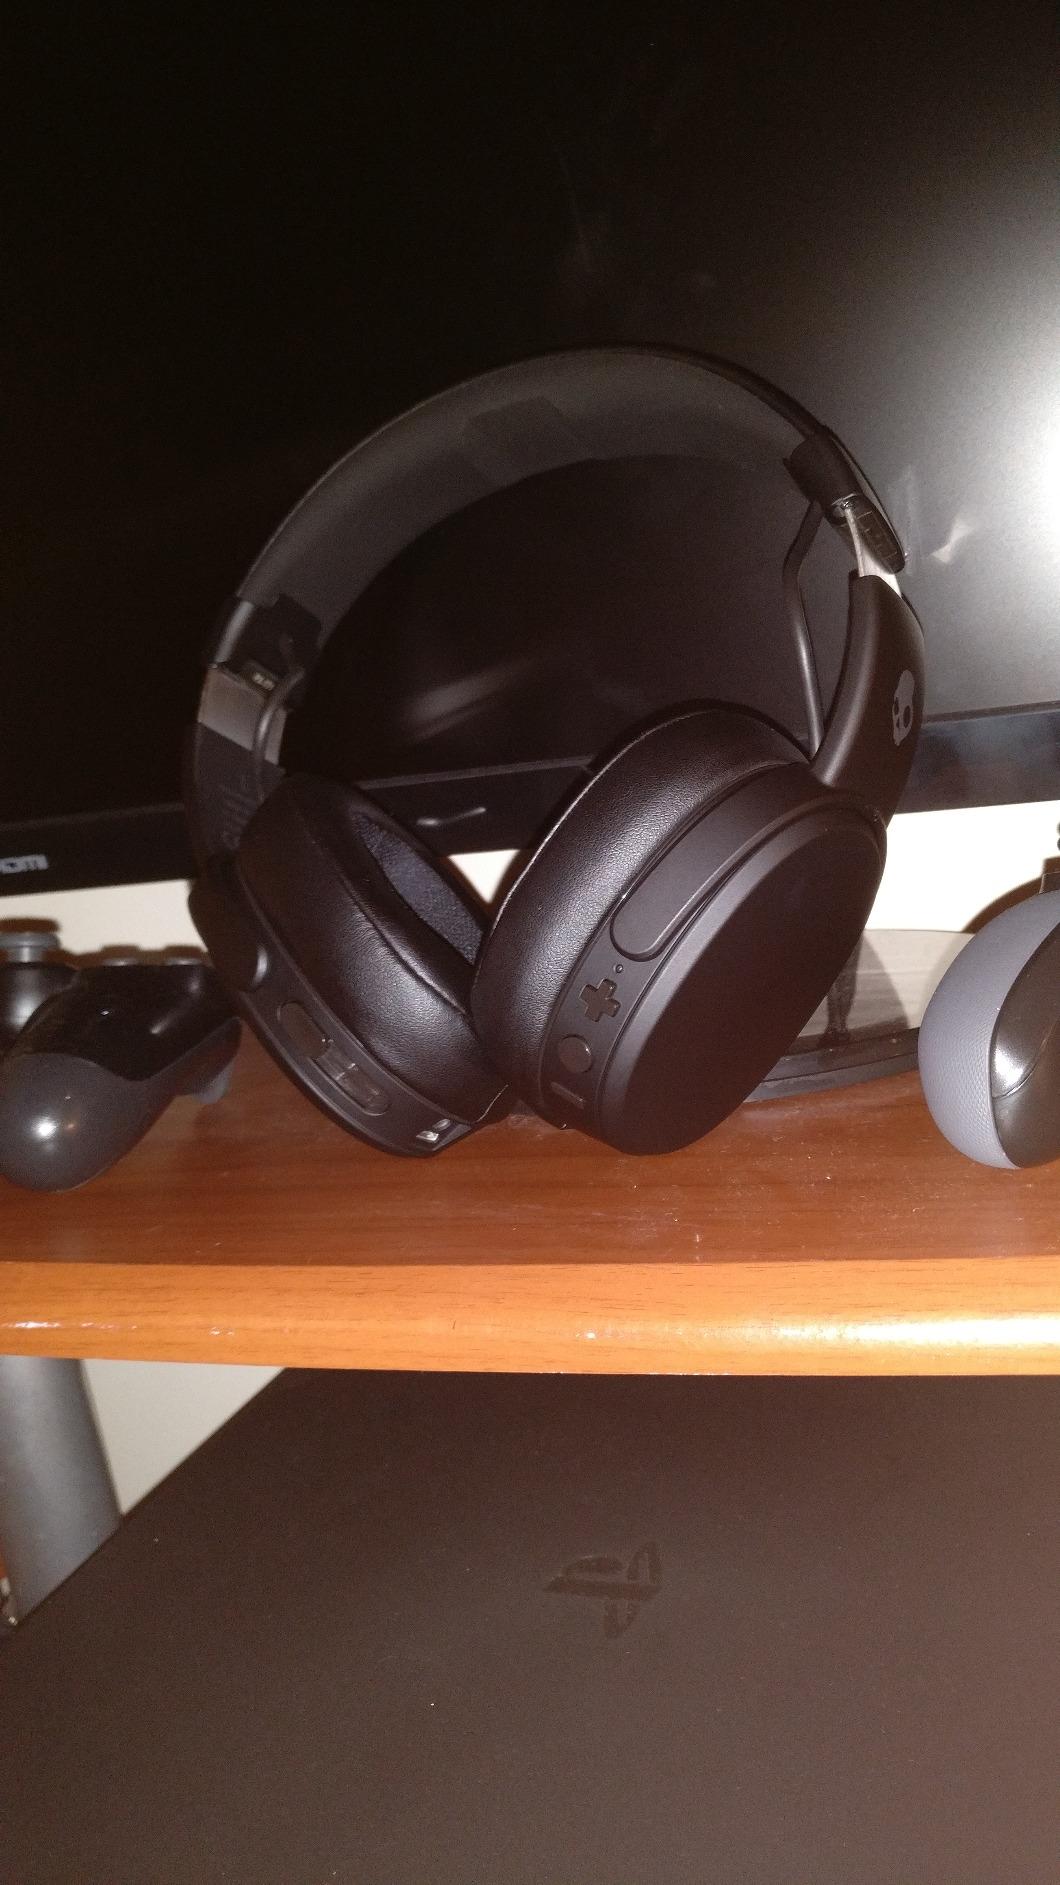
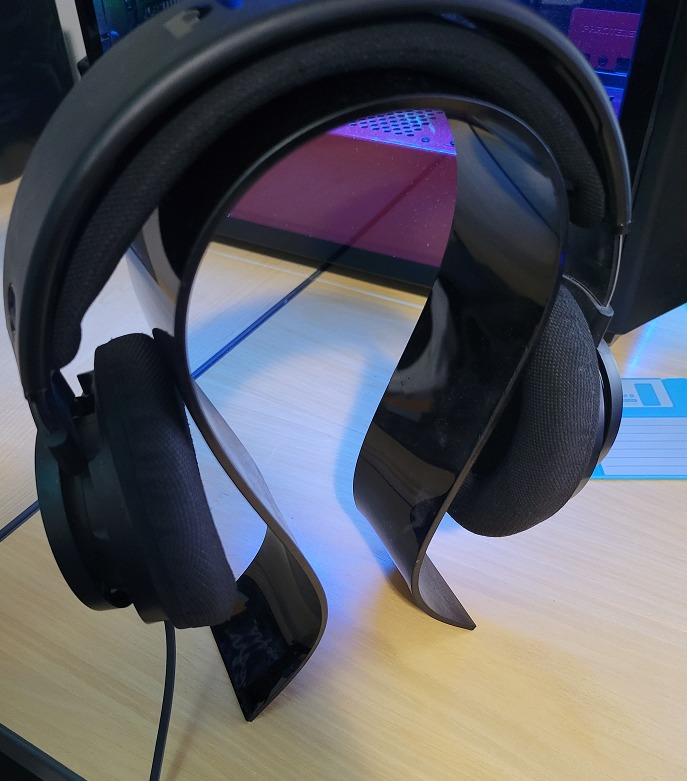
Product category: headphones
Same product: no